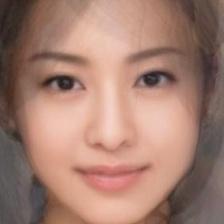
Label: faces